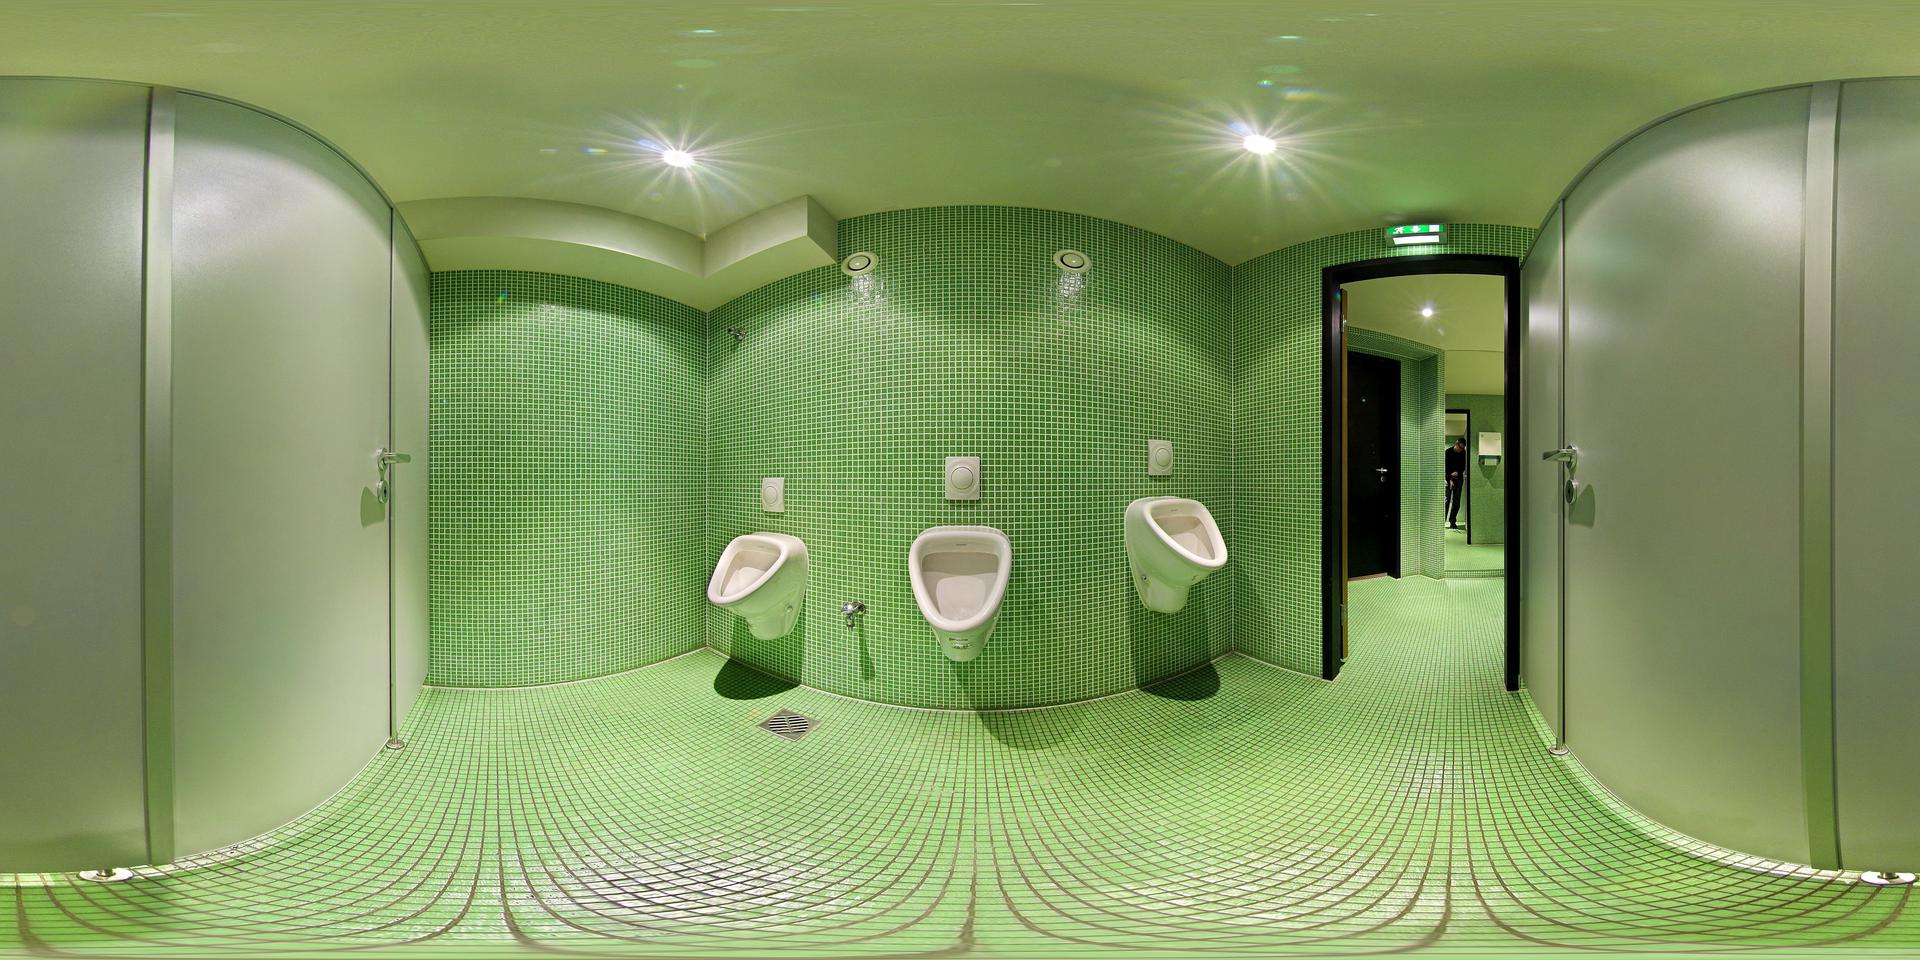
Referred object: the urinal near the doorway

Referred object: walk straight ahead to the central urinal

Referred object: the urinal to the right of the center urinal